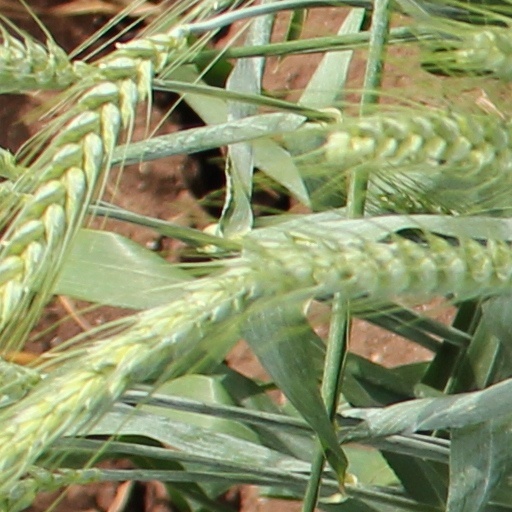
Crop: wheat